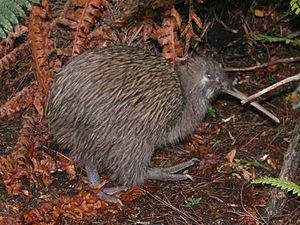
Le Kiwi austral est une espèce d'oiseaux endémique de Nouvelle-Zélande. Son nom est un emprunt au terme māori kivi-kivi qui désigne cet oiseau. Les rats et les phalangers sont connus pour être des prédateurs de cet oiseau.